Islamic rebellion in Xinjiang (1937)

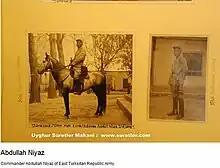
General Abdul Niyaz

Ma Hushan surrounded Kashgar New City and explained to the British Consulate-General that the Chinese Muslim forces, which were still officially the Kuomintang 36th Division, were acting in covenant with the Turkics (Uyghurs) to overthrow the pro-Soviet provincial government and to replace it with an Islamic government loyal to the Republic of China Kuomintang government at Nanjing.